List of Saint Patrick's crosses

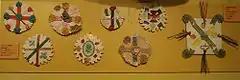
Traditional St. Patrick's Day badges from the early 20th century, from the Museum of Country Life, Castlebar.

The arms of Ballina, County Mayo, adopted in 1970, include an image of "St Patrick's cross" carved on a rock in Leigue cemetery, said to date from Patrick's visit there in AD 441.